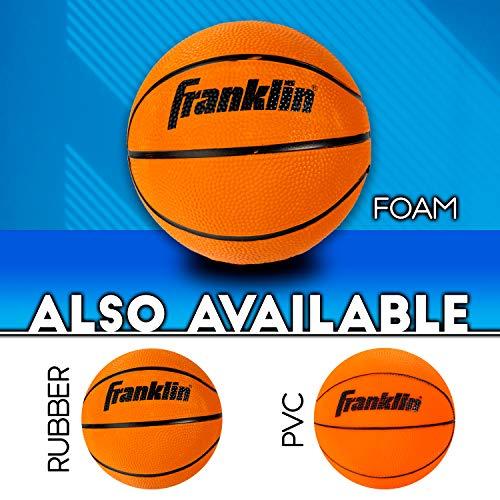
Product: Franklin Sports Indoor Mini Basketballs - 3 Pack - Slam Dunk Approved - Indoor Game Room Replacement Basketballs
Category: Sports & Outdoors | Sports & Fitness | Leisure Sports & Game Room | Arcade & Table Games | Electronic Basketball
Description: MINI BASKETBALL - 5in sized mini basketballs are perfect for kids of all ages.
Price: $24.99
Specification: Product Dimensions:         5 x 5 x 5 inches    |Shipping Weight: 1.2 pounds (View shipping rates and policies)|ASIN: B07XMFSJCX|Item model number: 54278Z|    #5    in Electronic Basketball Games